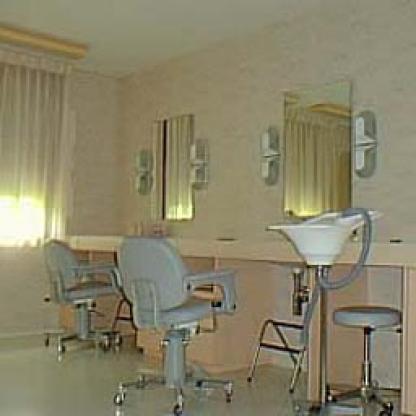
Scene: Indoor